Bridgnorth Cliff Railway

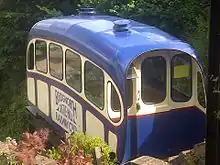
Descending carriage

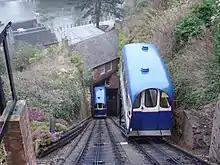
Bridgnorth Cliff Railway carriages viewed from above

The Bridgnorth Cliff Railway, also known as the Bridgnorth Funicular Railway or Castle Hill Railway, is a funicular railway in the town of Bridgnorth in the English county of Shropshire. The line links the Low Town of Bridgnorth, adjacent to the River Severn, with the High Town, adjacent to the ruins of Bridgnorth Castle.